Tim Hasselbeck

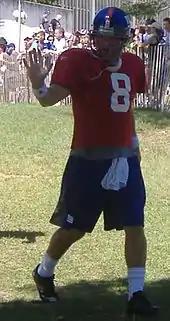
Hasselbeck at training camp in 2007

Timothy Thomas Hasselbeck (born April 6, 1978) is an American sports journalist and former professional football player who is an analyst for ESPN. He played as a quarterback for eight seasons in the National Football League (NFL) with the New York Giants, Washington Redskins, Philadelphia Eagles, Buffalo Bills, Baltimore Ravens, and Arizona Cardinals as well as the Berlin Thunder of NFL Europe. He played college football for the Boston College Eagles. He is the younger brother of former NFL quarterback Matt Hasselbeck.